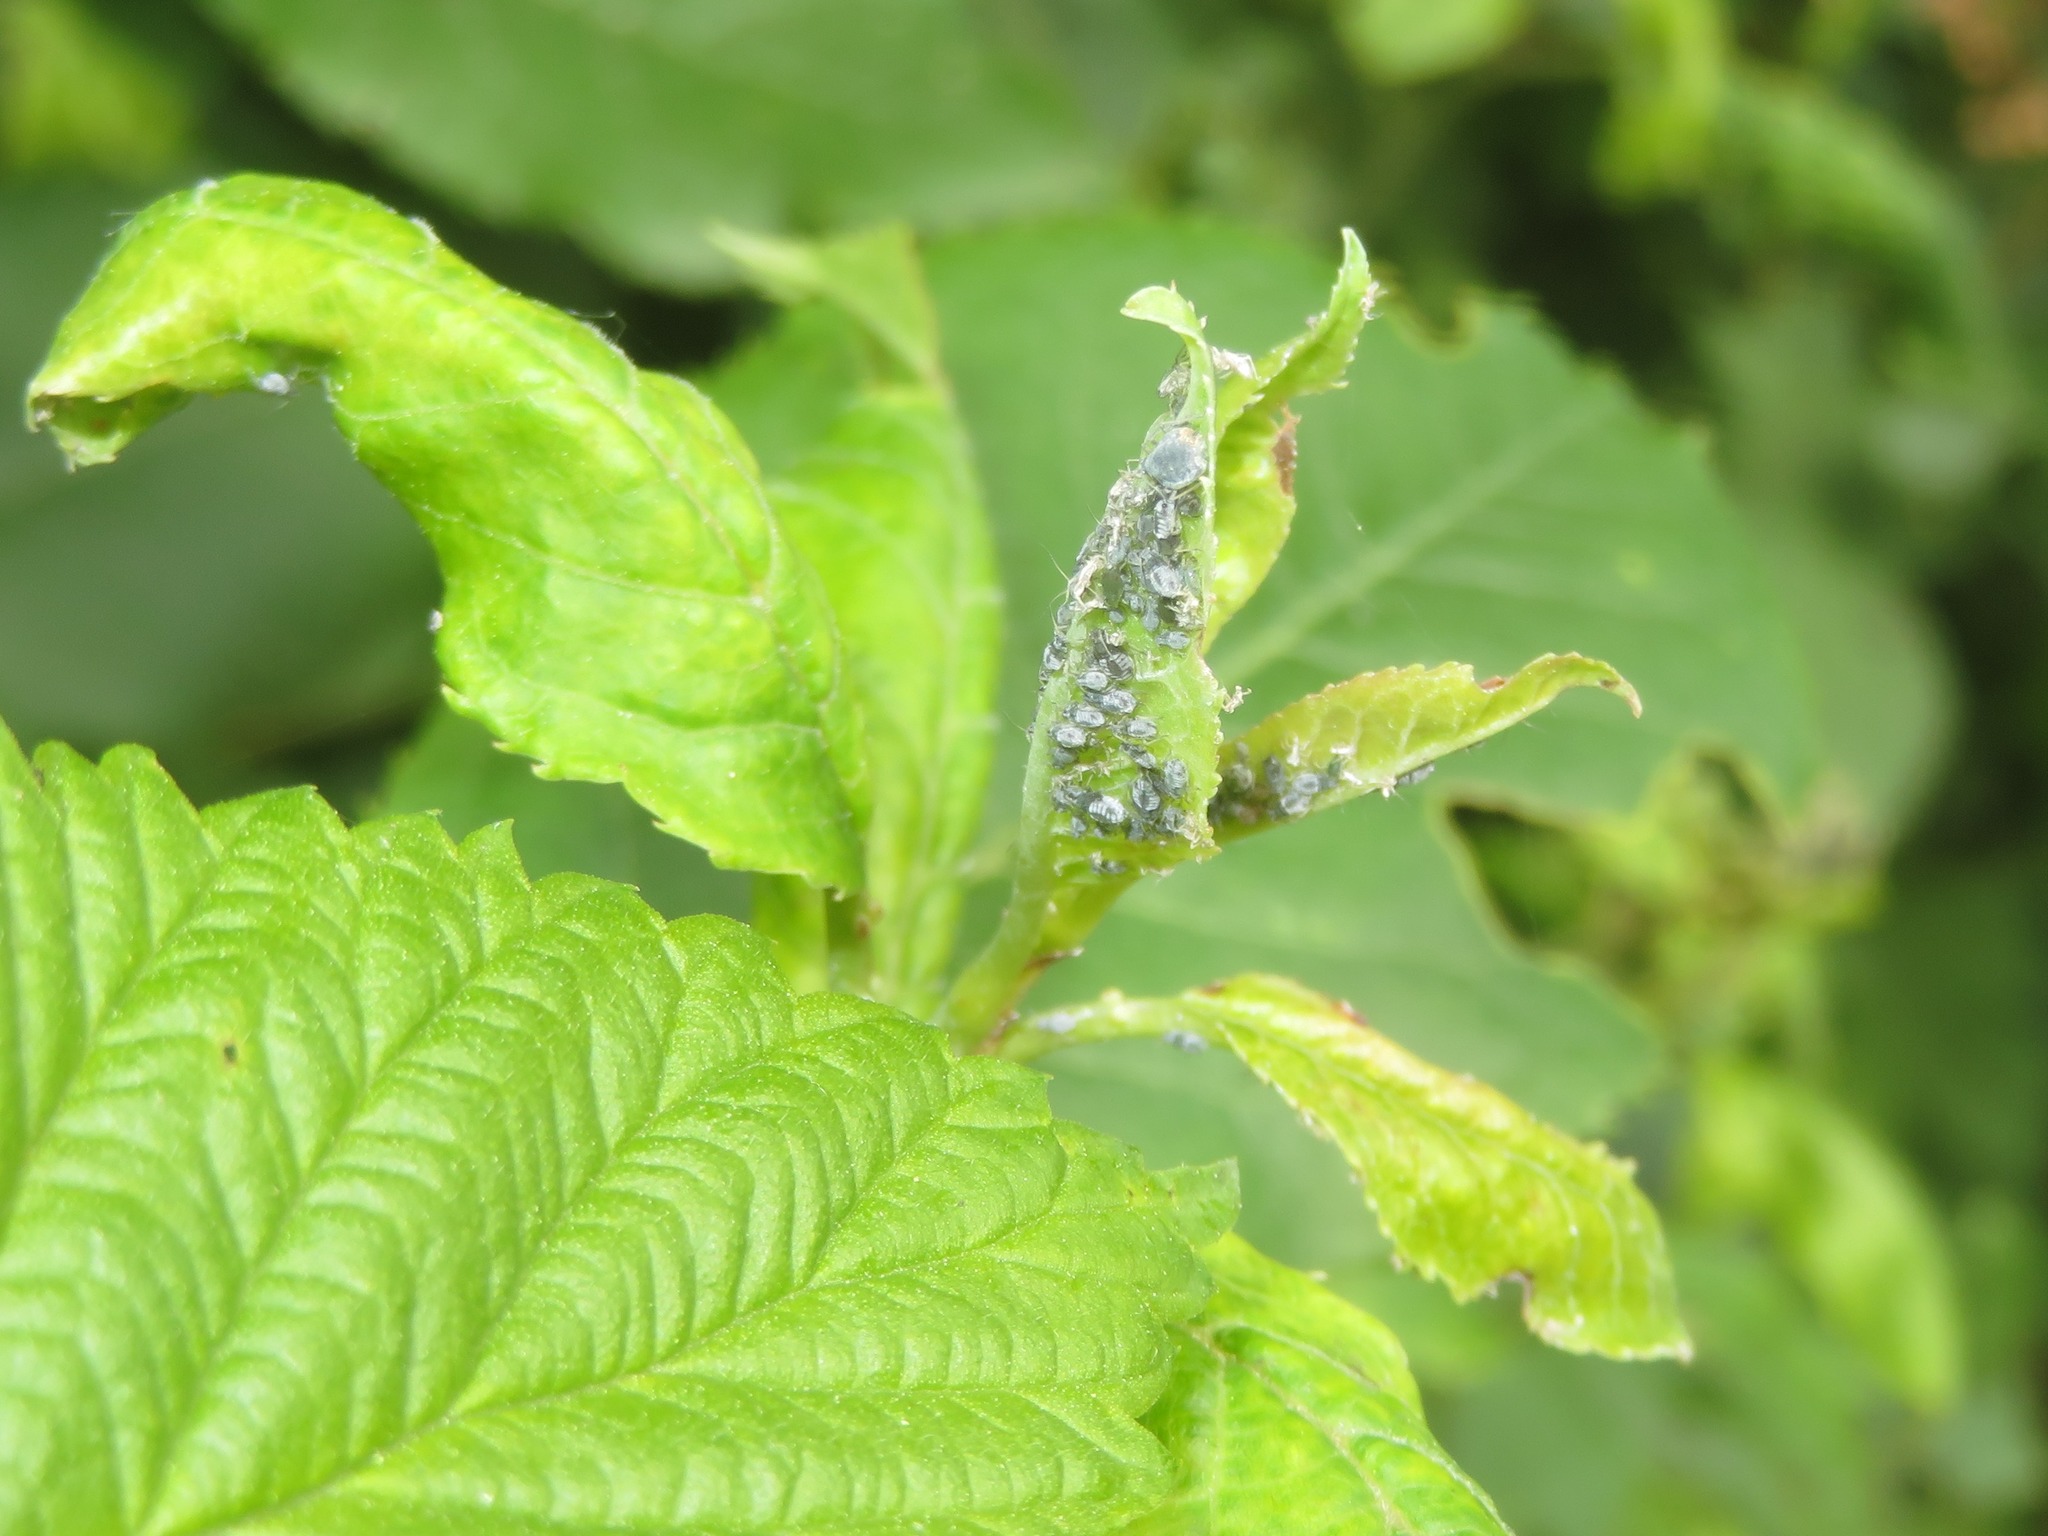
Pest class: bird_cherry_oat_aphid